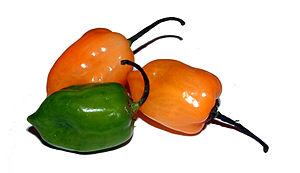
Piment Habanero, Chile Habanero Origine Mexique Auteur
Le piment habanero originaire du Mexique est une espèce de piment de la famille des Solanaceae. Il est cultivé pour ses fruits à la saveur particulièrement piquante. Il est aussi appelé piment antillais ou piment cabri à La Réunion.